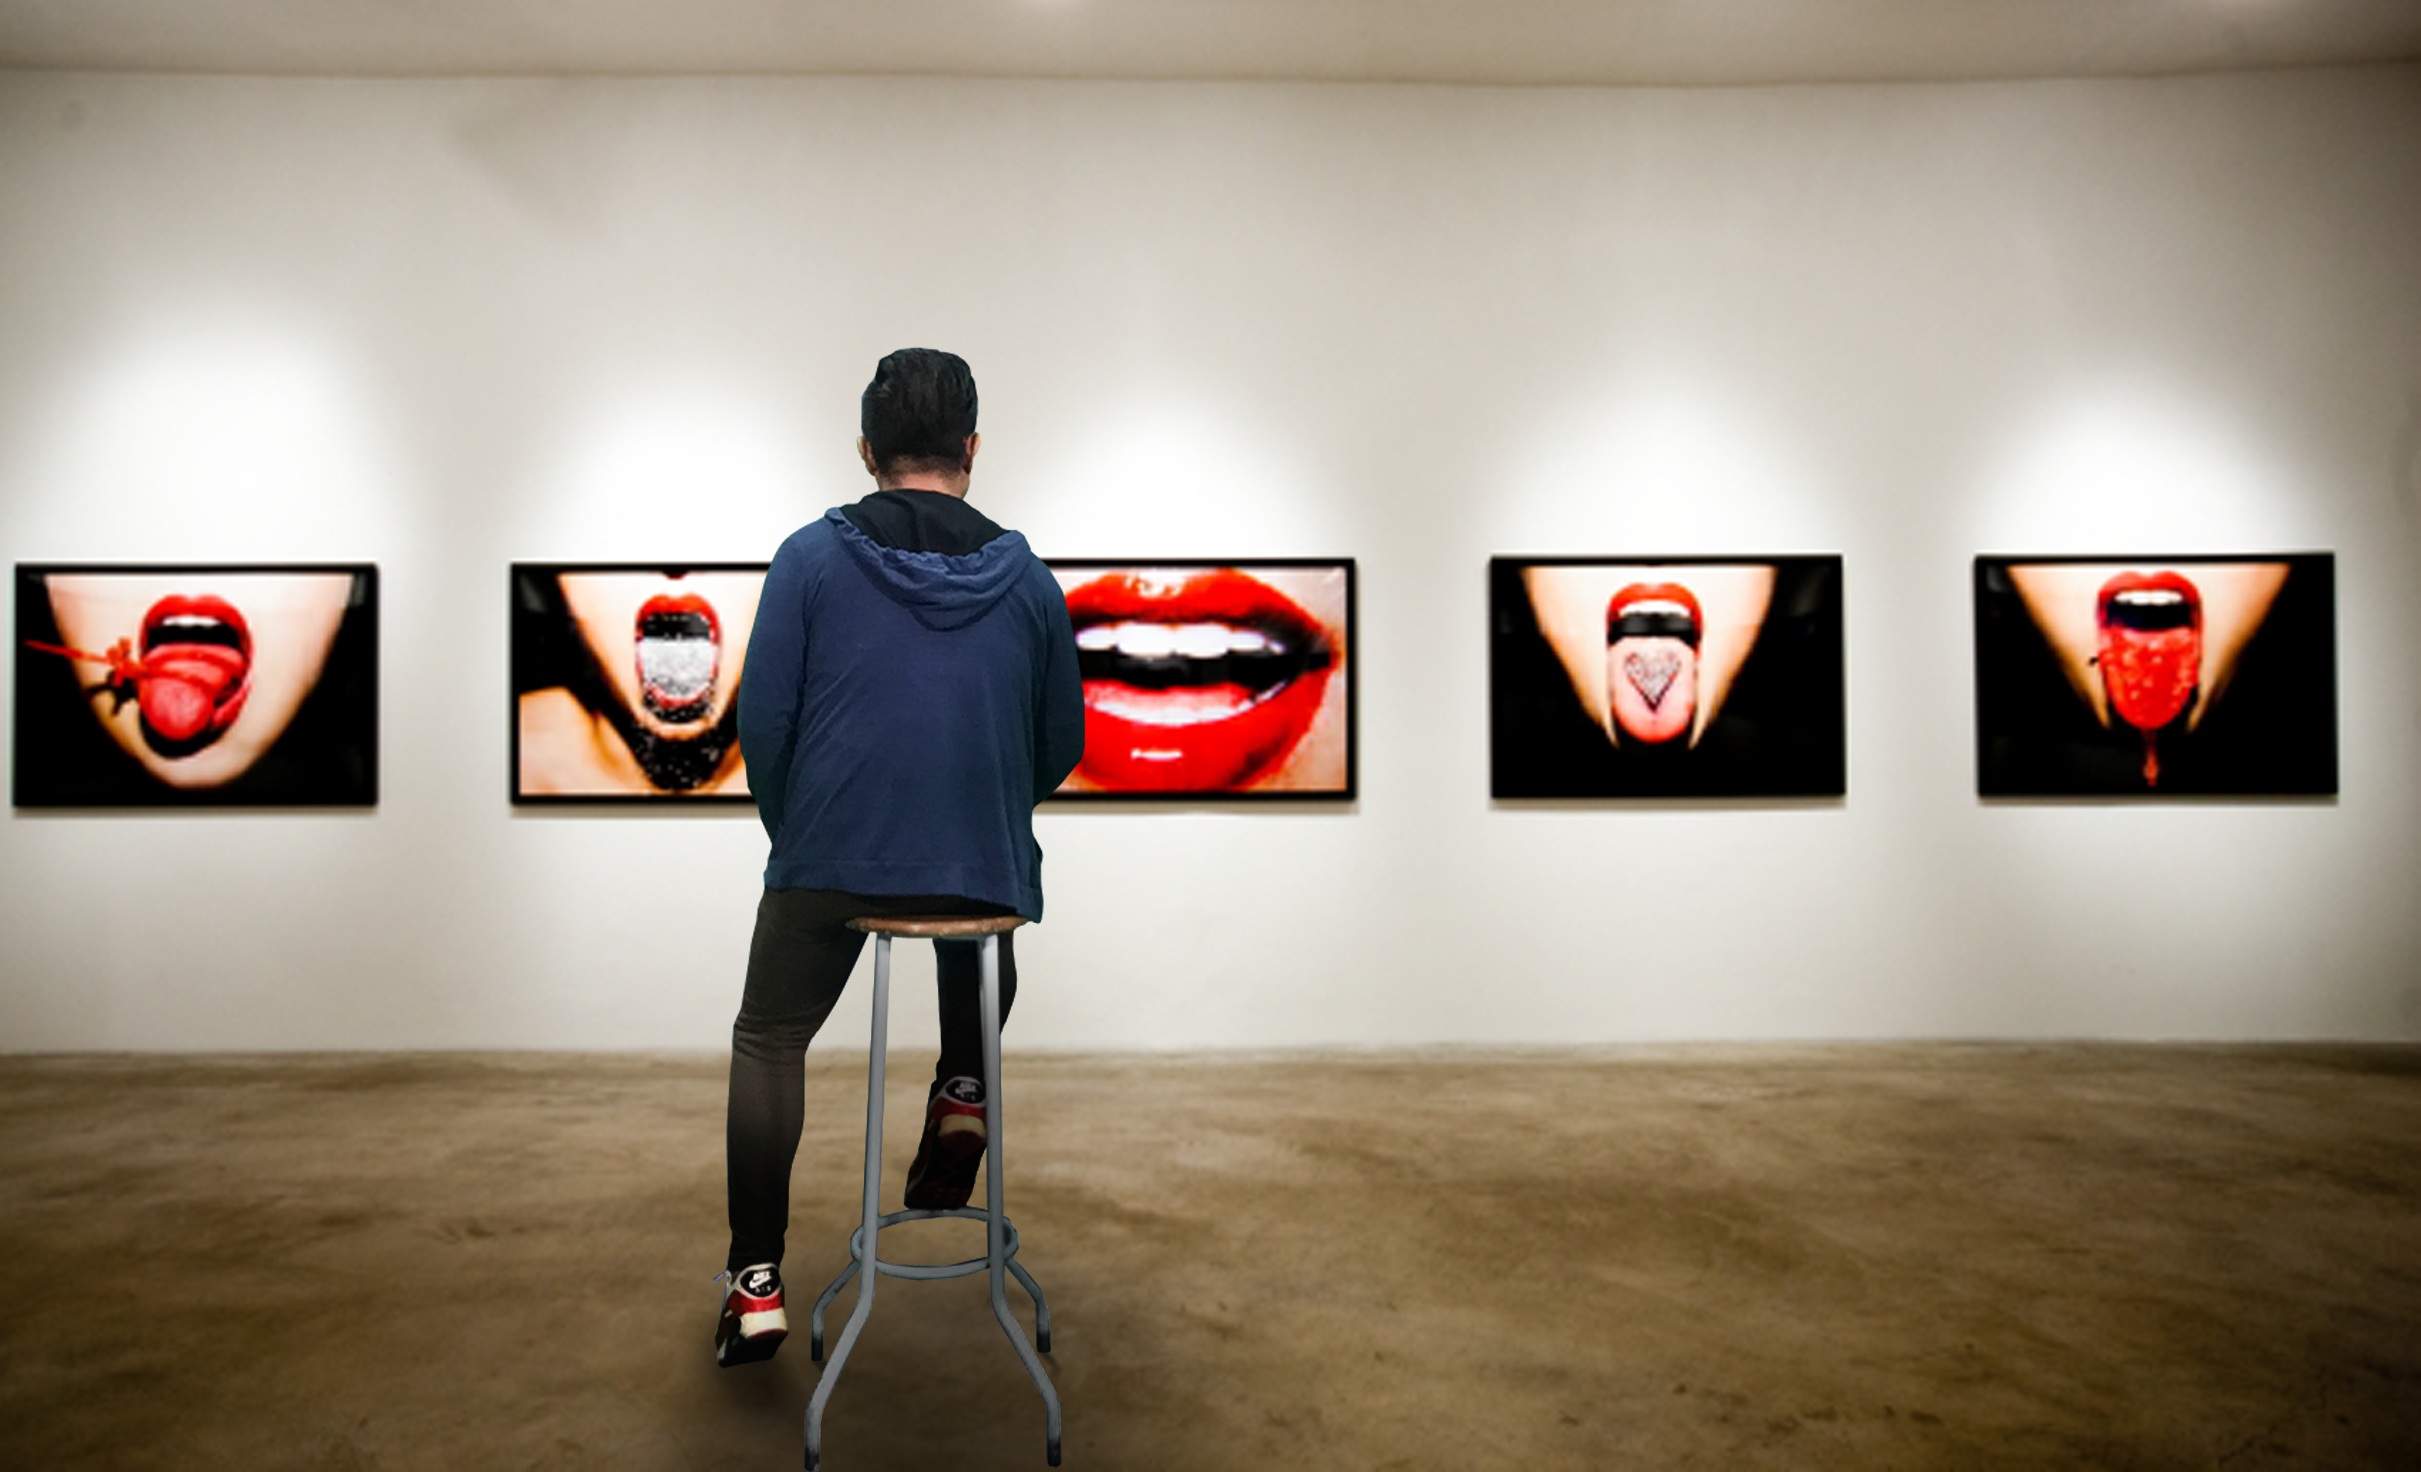
people, stool, wall, red, mouth, art, arts, lips, wallpaper, gallery, graphic, exhibition, art exhibition